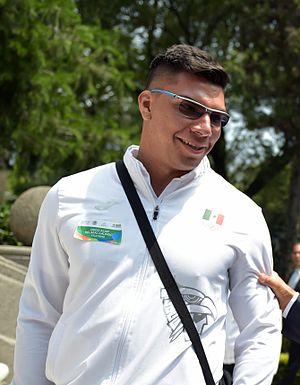
Diego Alan del Real Galindo est un athlète mexicain, spécialiste du lancer de marteau.